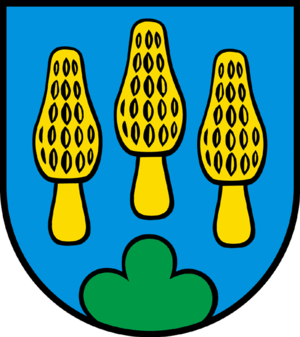
Les morilles sont un genre de champignons ascomycètes de la famille des Morchellaceae.